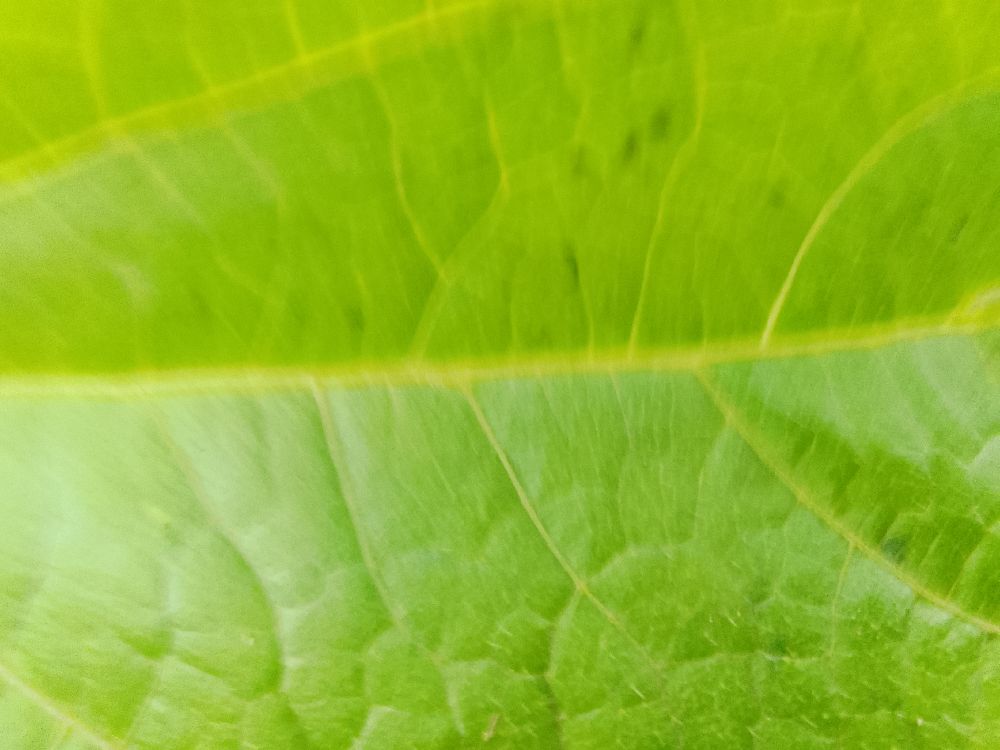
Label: healthy